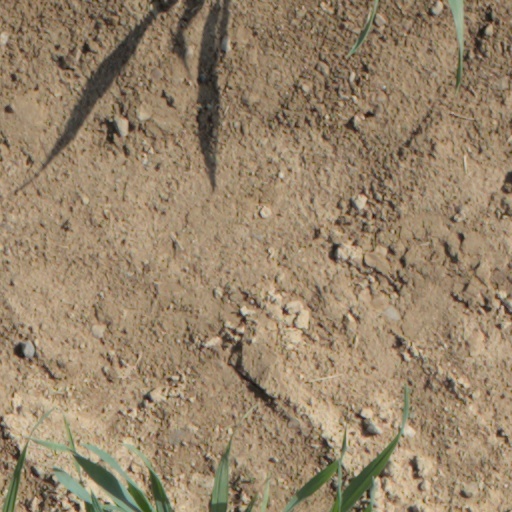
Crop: wheat